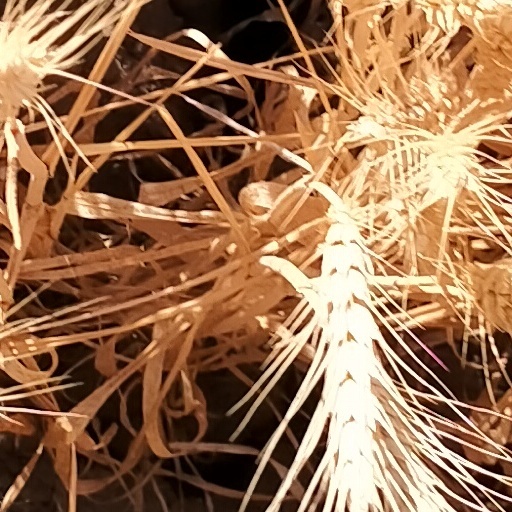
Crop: wheat